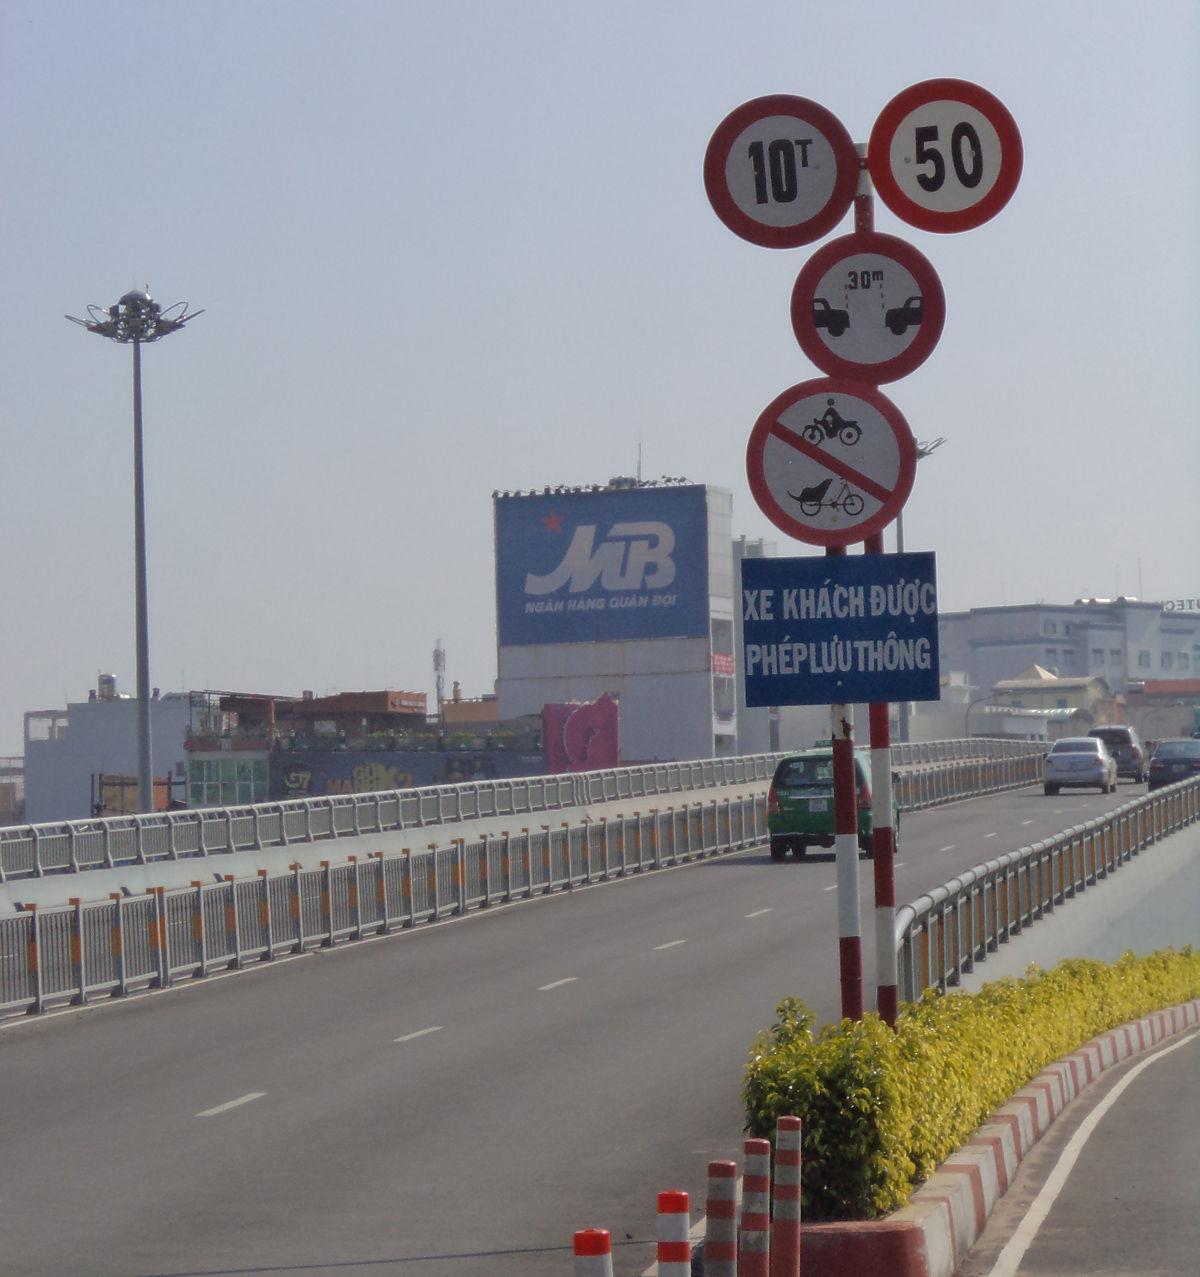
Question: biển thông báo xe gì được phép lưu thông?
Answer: xe khách